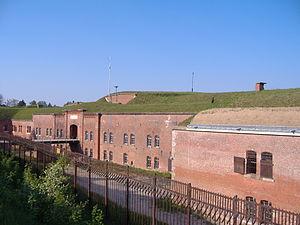
Le prince Charles-Théodore Maximilien Auguste de Bavière est un membre de la famille des Wittelsbach, « Generalfeldmarschall » et conseiller privé du roi de Bavière.
Ingolstadt est une ville d'Allemagne, en Bavière, située au bord du Danube.
Rémy Roure, né le 30 octobre 1885 à Arcens et mort le 8 novembre 1966 à Paris, est un journaliste et résistant français, compagnon de la Libération.